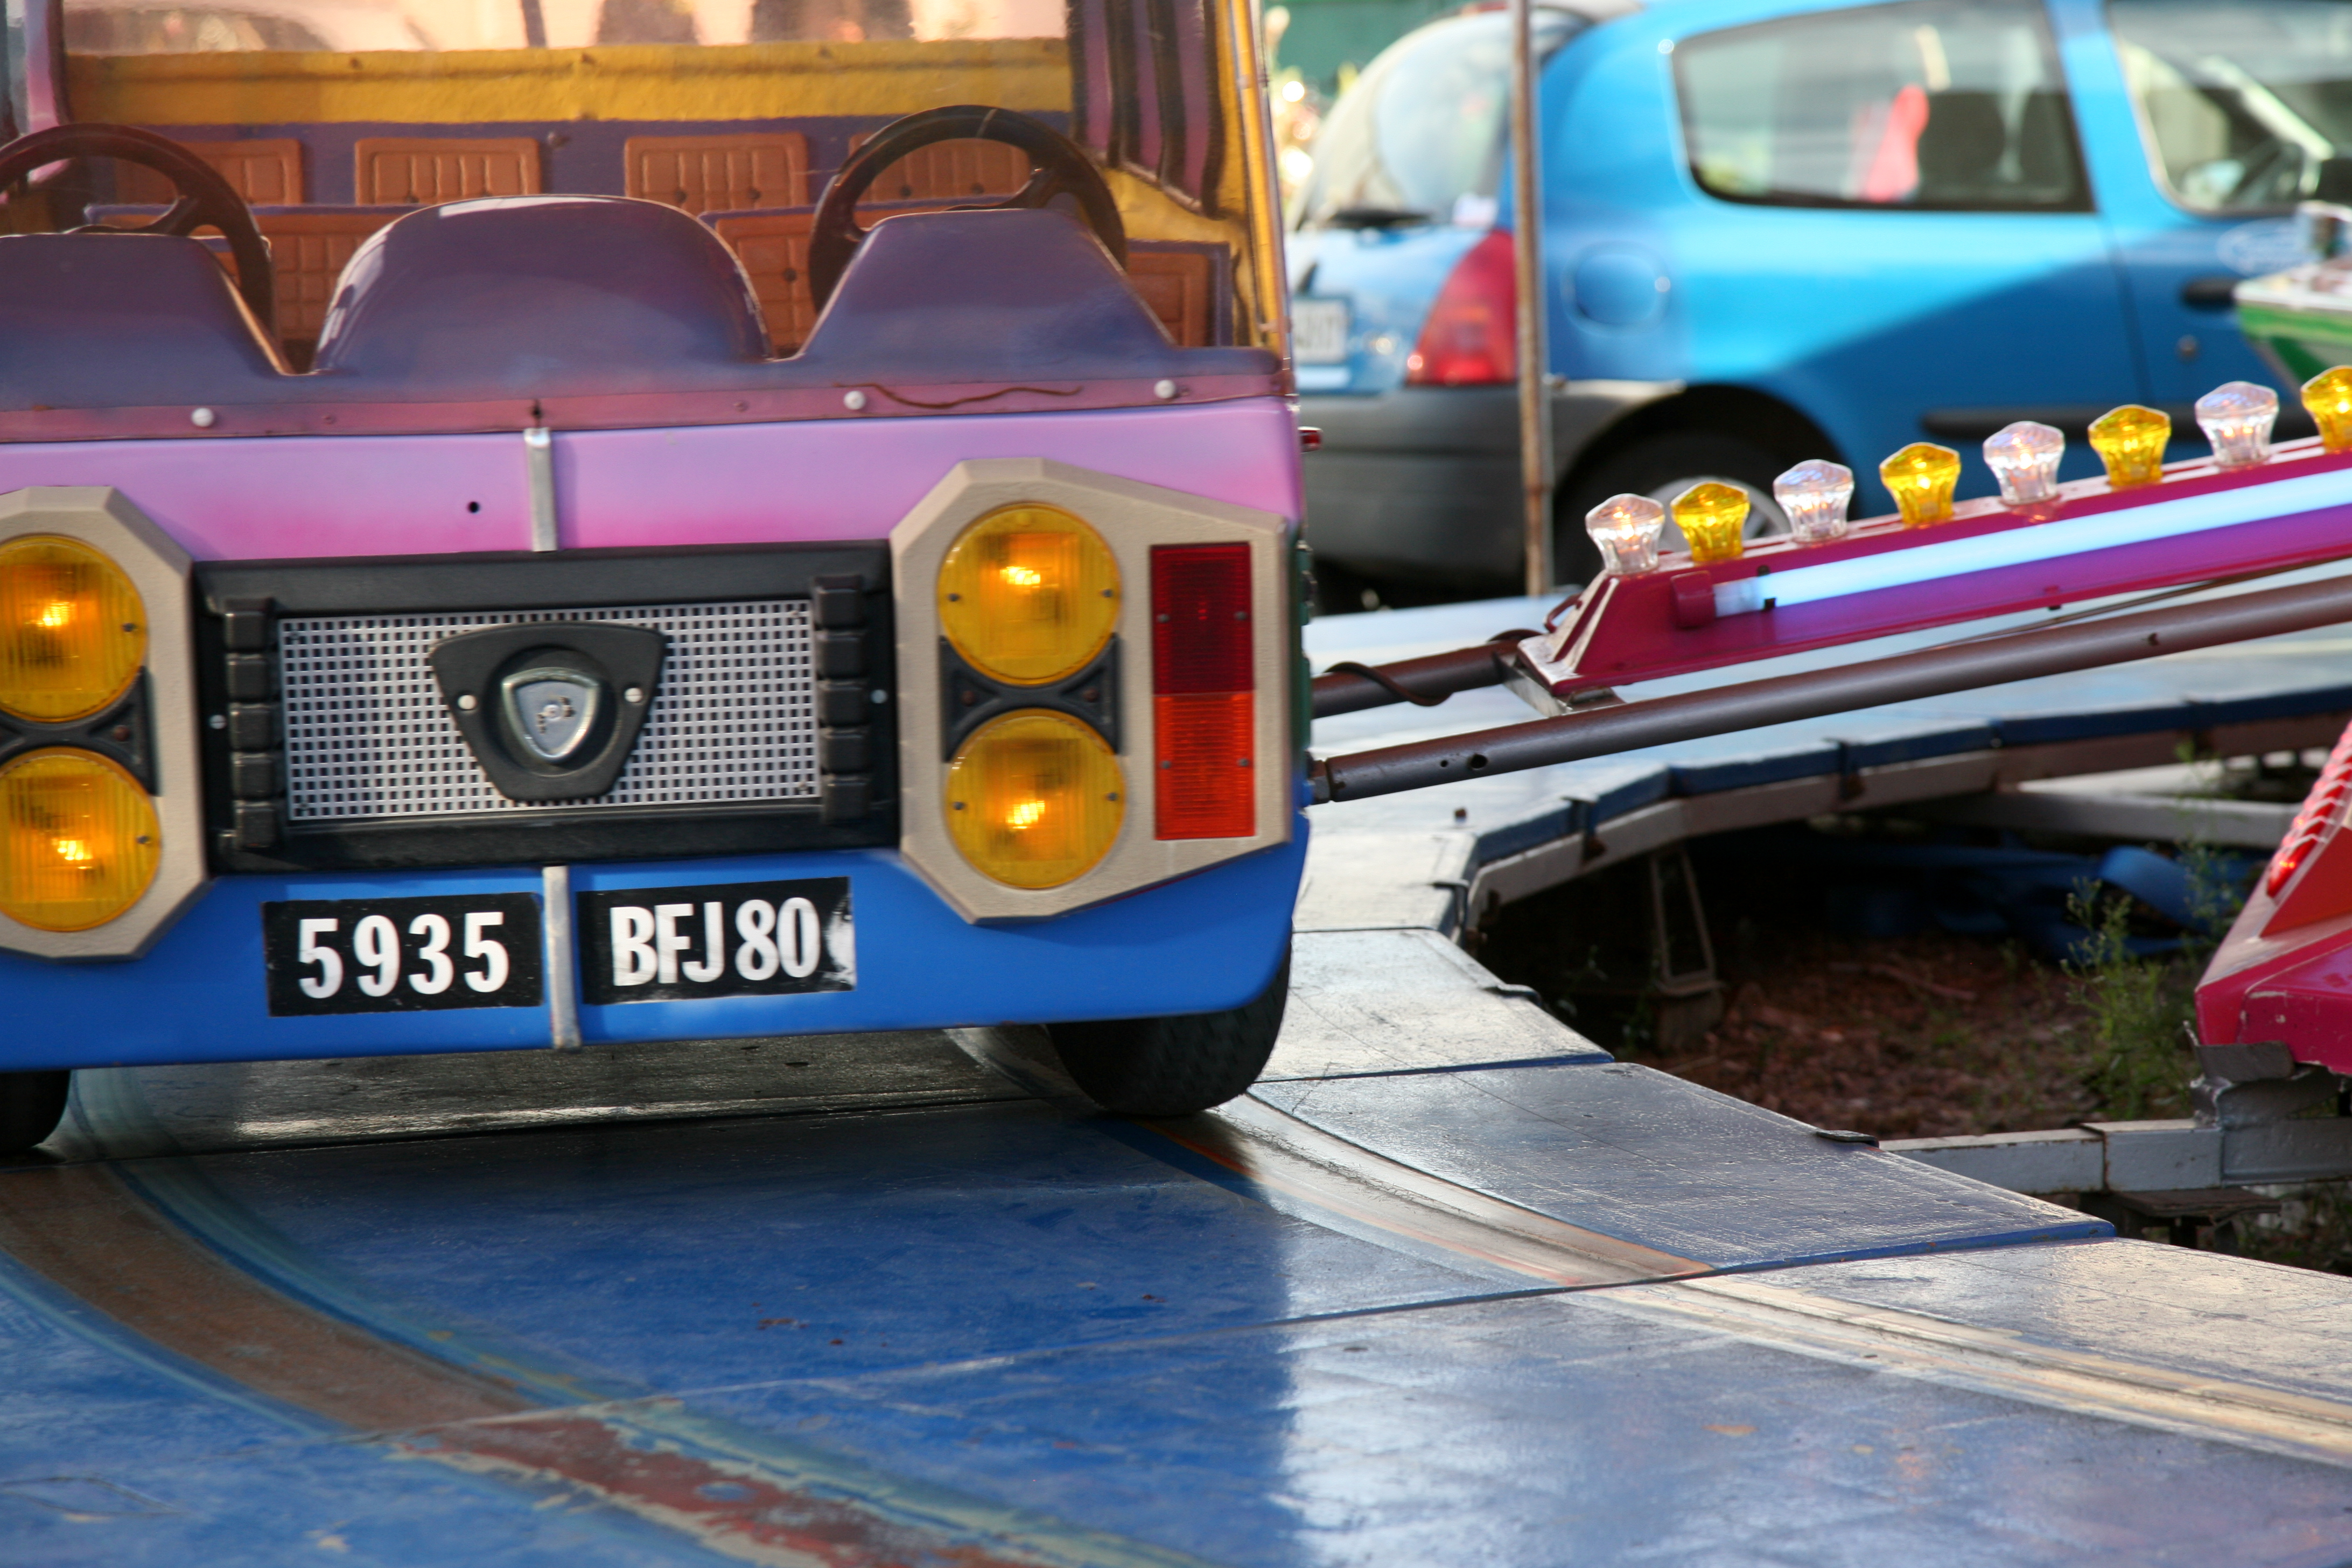
car, france, vehicle, child, carousel, vintage car, supercar, 5d, channel, enfants, frankreich, enfance, carrusel, pasdecalais, cotedopale, stellaplage, manche, cucq, seasideresort, seebad, karussell, chilhood, dukass, stationbaln aire, antique car, city car, land vehicle, automobile make